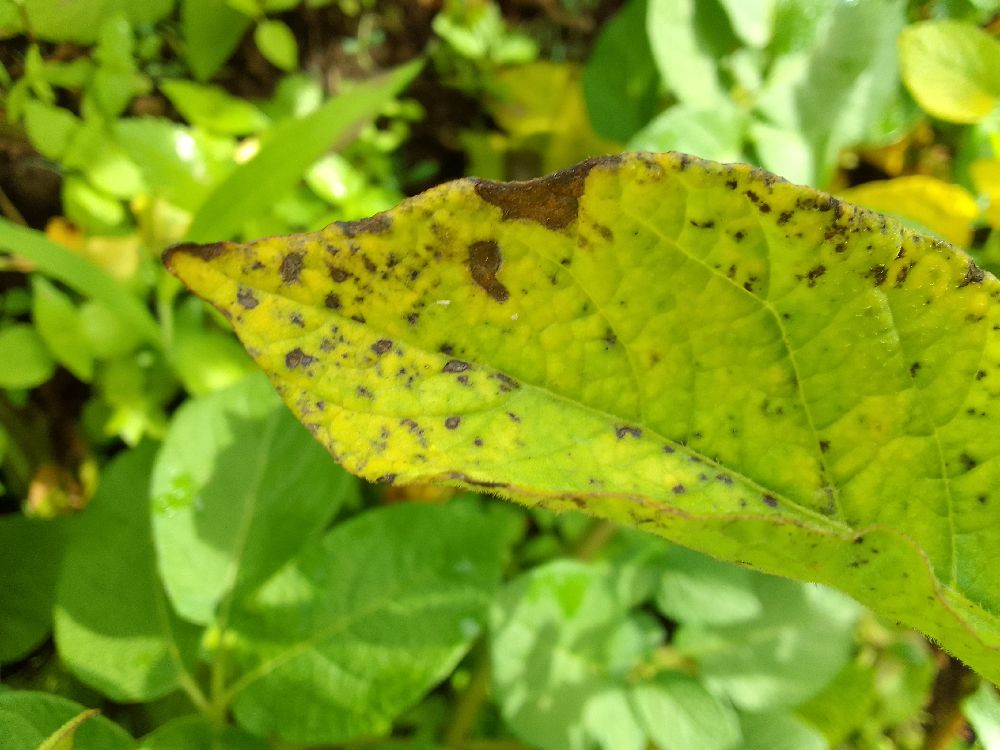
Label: Early blight